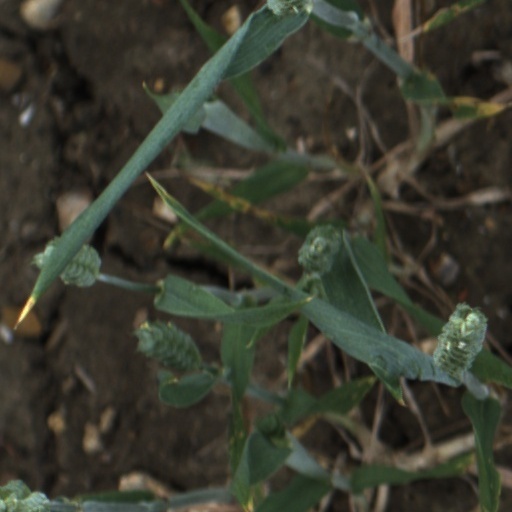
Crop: wheat